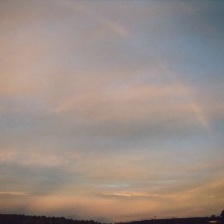
Cloud type: Altostratus